Platinum Jubilee of Elizabeth II

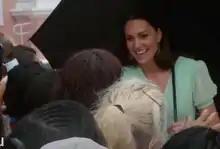
The Duchess of Cambridge meeting Bahamians during a walkabout in downtown Nassau

On Accession Day, Prime Minister Jacinda Ardern congratulated the Queen and wished her well on behalf of New Zealanders. Ardern announced that the government would donate $1 million to Trees That Count to assist with tree planting programmes across New Zealand. Trees That Count is working with the Department of Conservation to support the planting of 100,000 native trees at 15 native restoration projects across New Zealand. The project was launched on 16 May at Government House, where Dame Helen Winkelmann, the administrator of the government, and Kiri Allan, minister of conservation, planted a kauri.